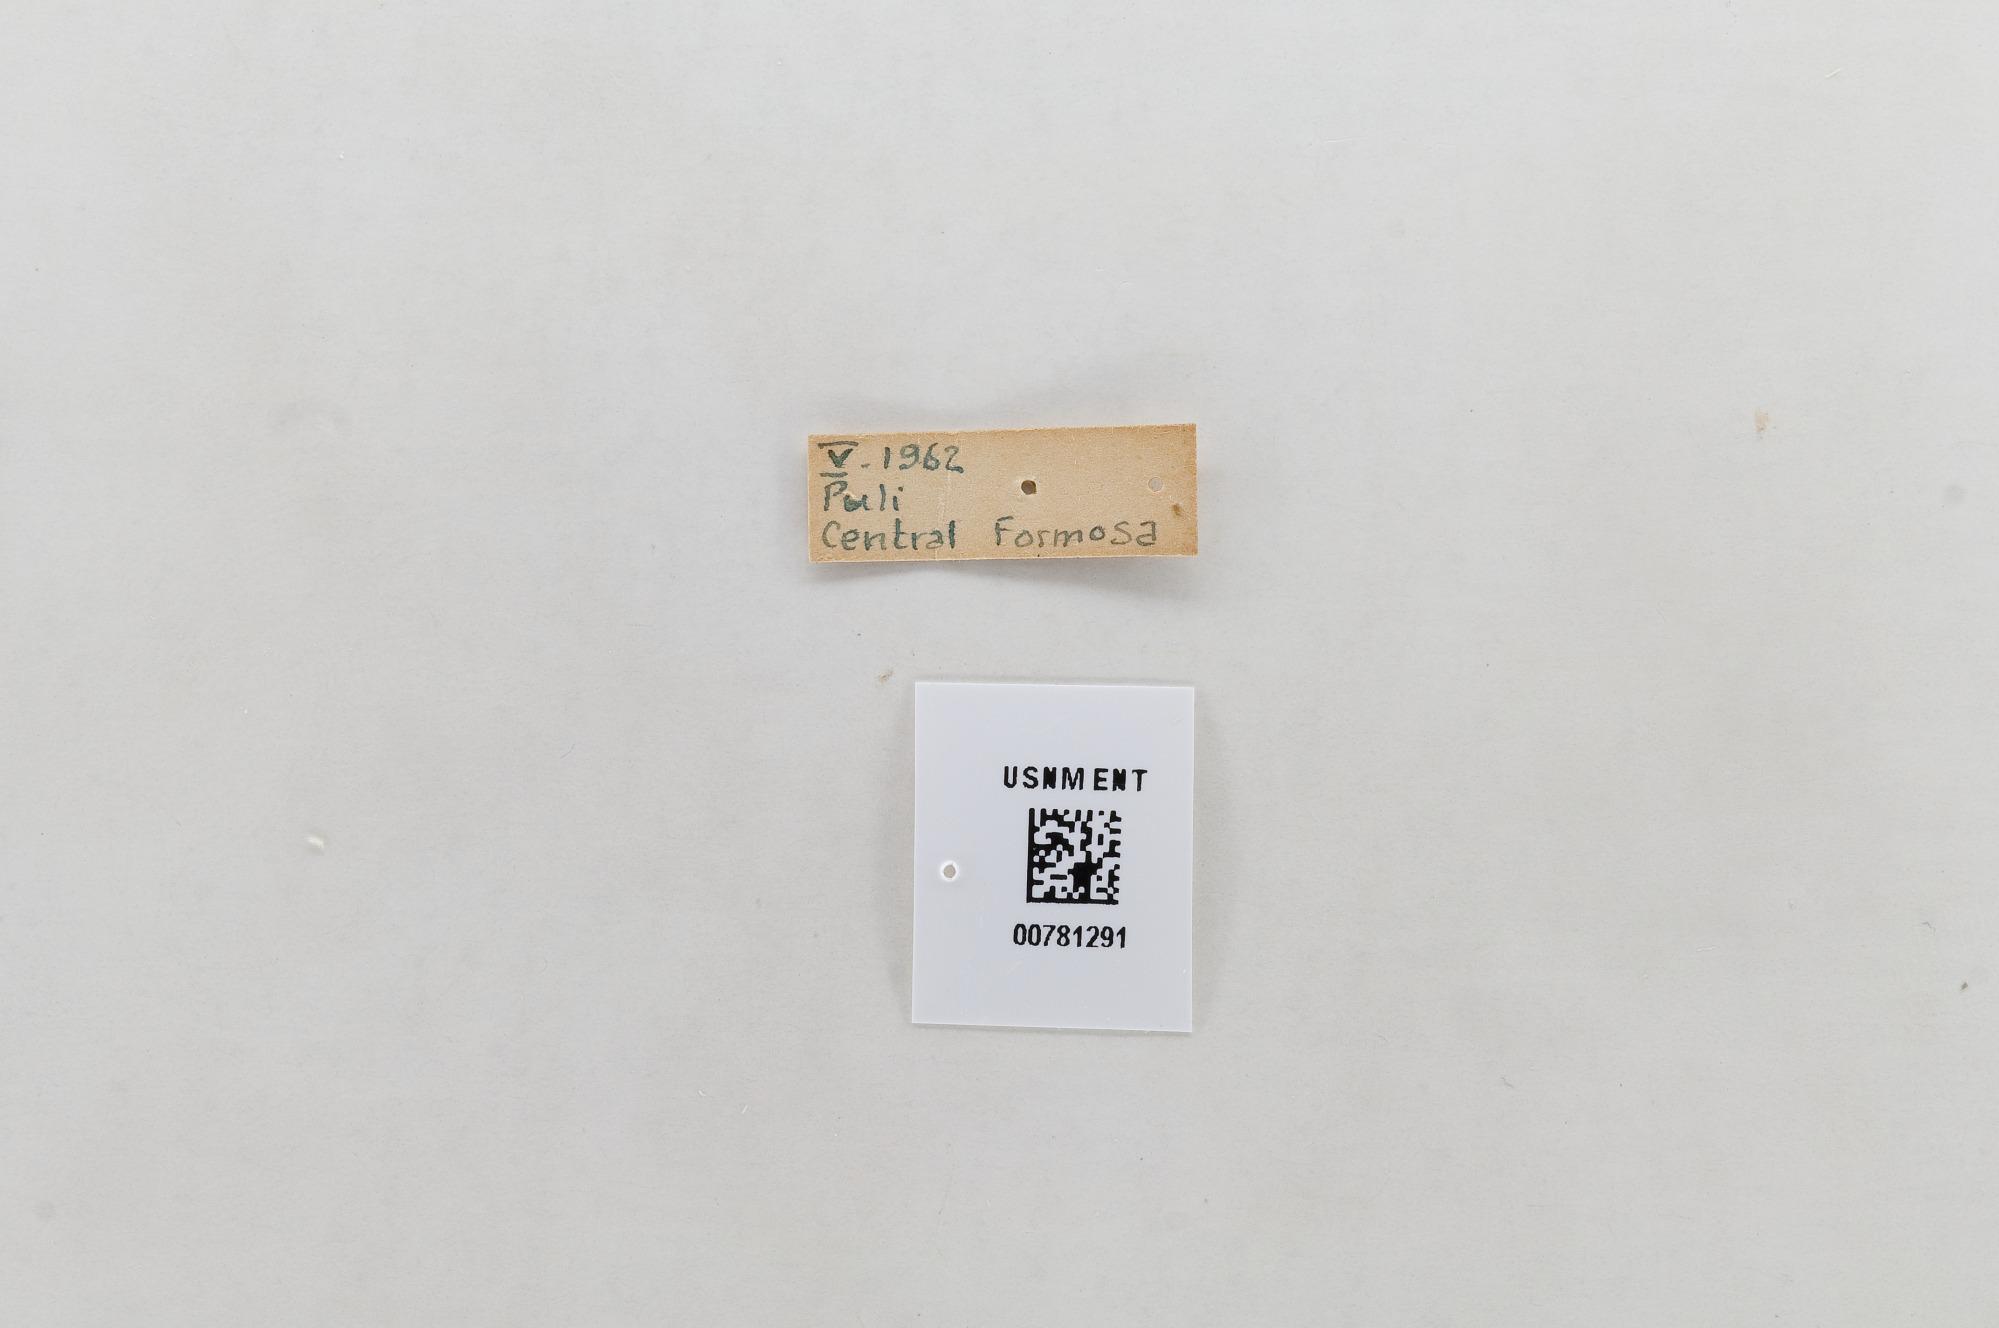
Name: Catopsilia pyranthe
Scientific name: Catopsilia pyranthe
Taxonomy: Animalia, Arthropoda, Hexapoda, Insecta, Lepidoptera, Pieridae, Coliadinae